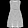
Label: Dress